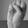
ASL letter: S